Frank–Caro process

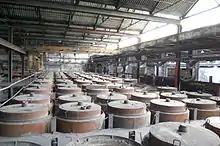
325 Cyanamide kilns from 1934 are preserved at Odda Smelteverk, former North Western Cyanamide Company in Odda, Norway (1908)

The first full-scale factories were established in 1905 in Piano d´Orta (Italy) and Westeregeln (Germany). From 1908 the Frank–Caro process was used at "North Western Cyanamide Company" at Odda, Norway. With an annual production capacity of 12,000 ton from 1909, the factory at Odda was by far the largest in the world. At this time, first phase factories were established in Briançon (France), Martigny (Switzerland), Bromberg (Prussia/Poland) and Knapsack (Germany). The cyanamide factory at Odda ceased operation in 2002. It is still intact and is a Norwegian candidate to the UNESCO World Heritage List.